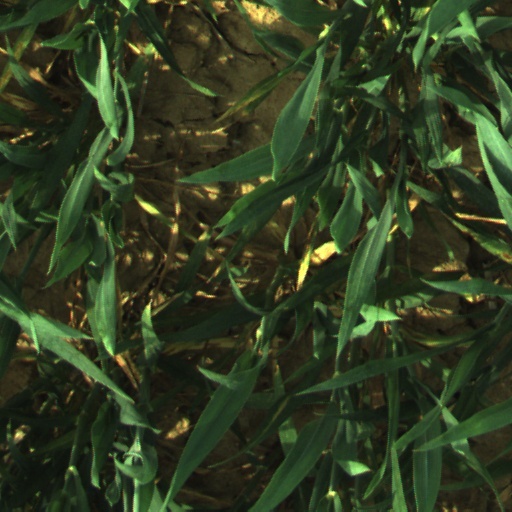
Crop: wheat